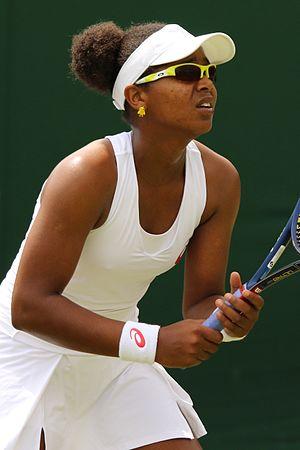
Victoria Duval, née le 30 novembre 1995 à Miami, est une joueuse de tennis professionnelle américaine d'origine haïtienne.